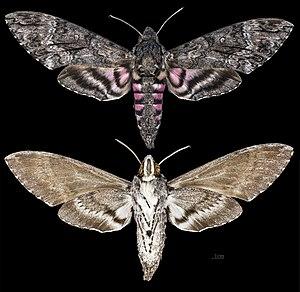
Agrius est un genre de lépidoptères de la famille des Sphingidae, de la sous-famille des Sphinginae et de la tribu des Acherontiini.